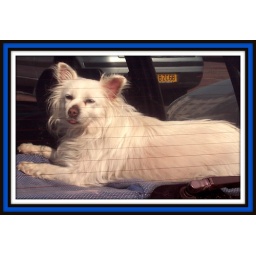
Saw this dog in the rear window of a car in the carpark.